Daniel Itzig

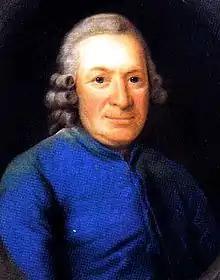
Daniel Itzig

Daniel Itzig (also known as Daniel Yoffe; 18 March 1723 in Berlin – 17 May 1799 in Potsdam) was a court Jew of Kings Frederick II and Frederick William II of Prussia.